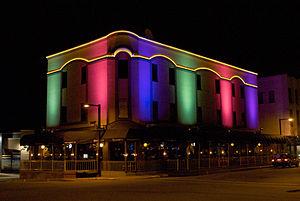
Bar au centre-ville d'Alma.
Alma est une municipalité située au Saguenay–Lac-Saint-Jean, au Québec, au Canada. Elle fait partie de la MRC de Lac-Saint-Jean-Est, dont elle est le chef-lieu.